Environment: real
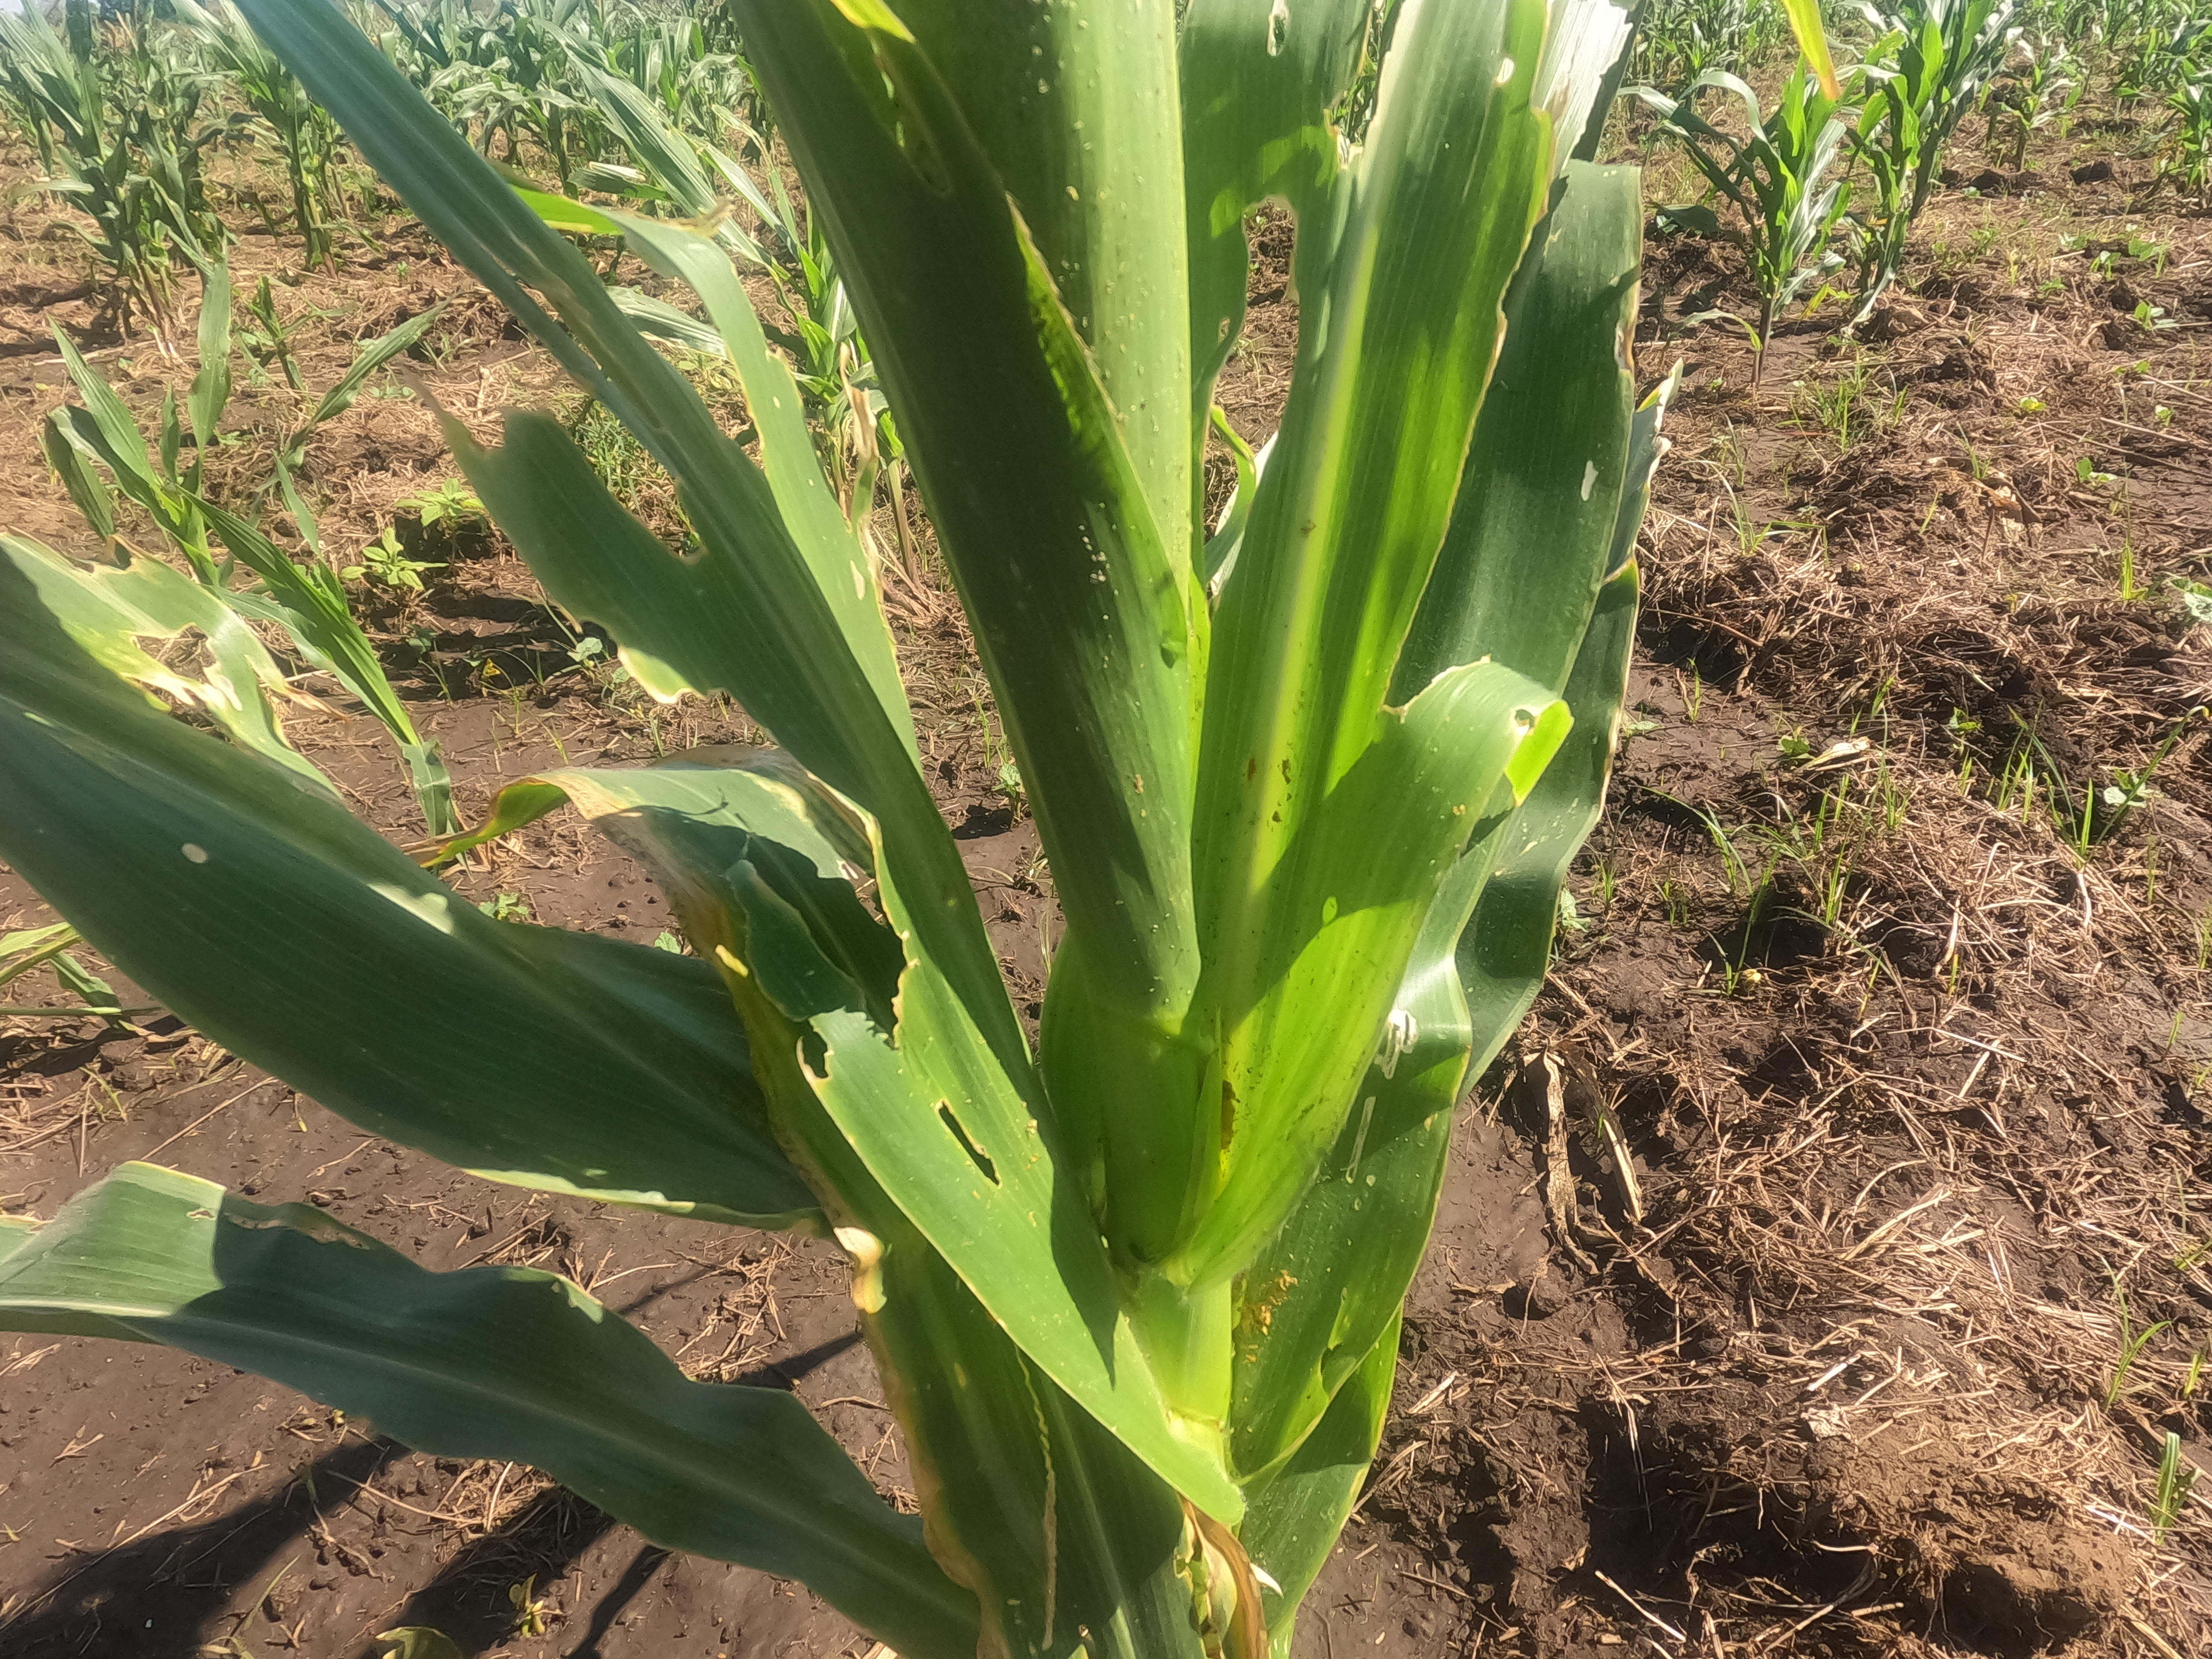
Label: fall_armyworm